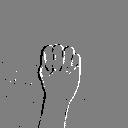
ASL letter: m